Arvi Grotenfelt

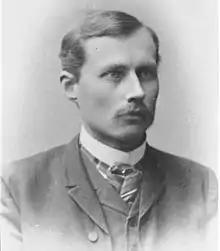
Arvi Grotenfelt

Arvid (Arvi) Grotenfelt (10 April 1863, Helsinki – 29 March 1941), was a Finnish philosopher and psychologist.